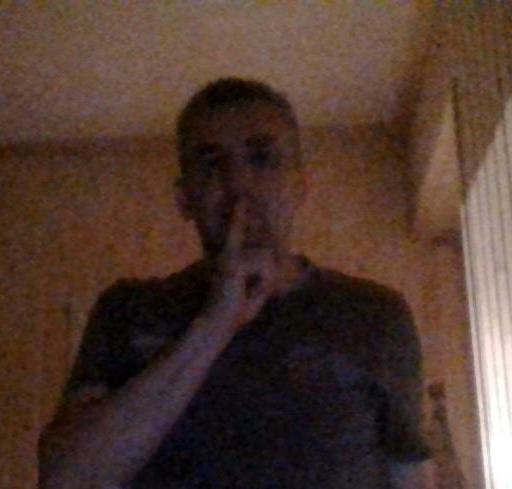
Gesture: mute